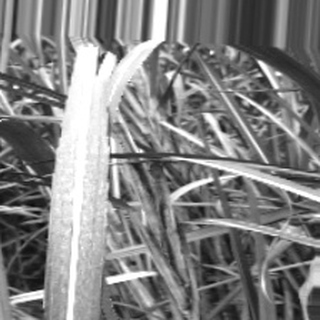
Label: sugarcane_bacterial_blight